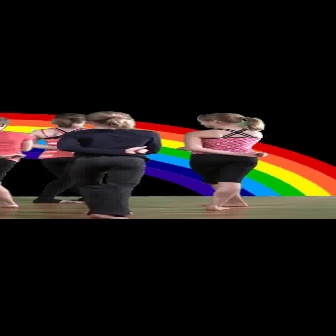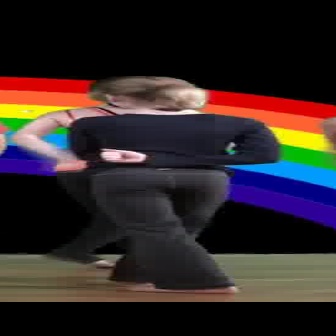
  Please identify the target specified by the bounding box [53,110,160,218] in the first image and locate it in the second image. Return the coordinates in [x_min,y_min,x_max,y_max] format.
Answer: [61,75,281,294]